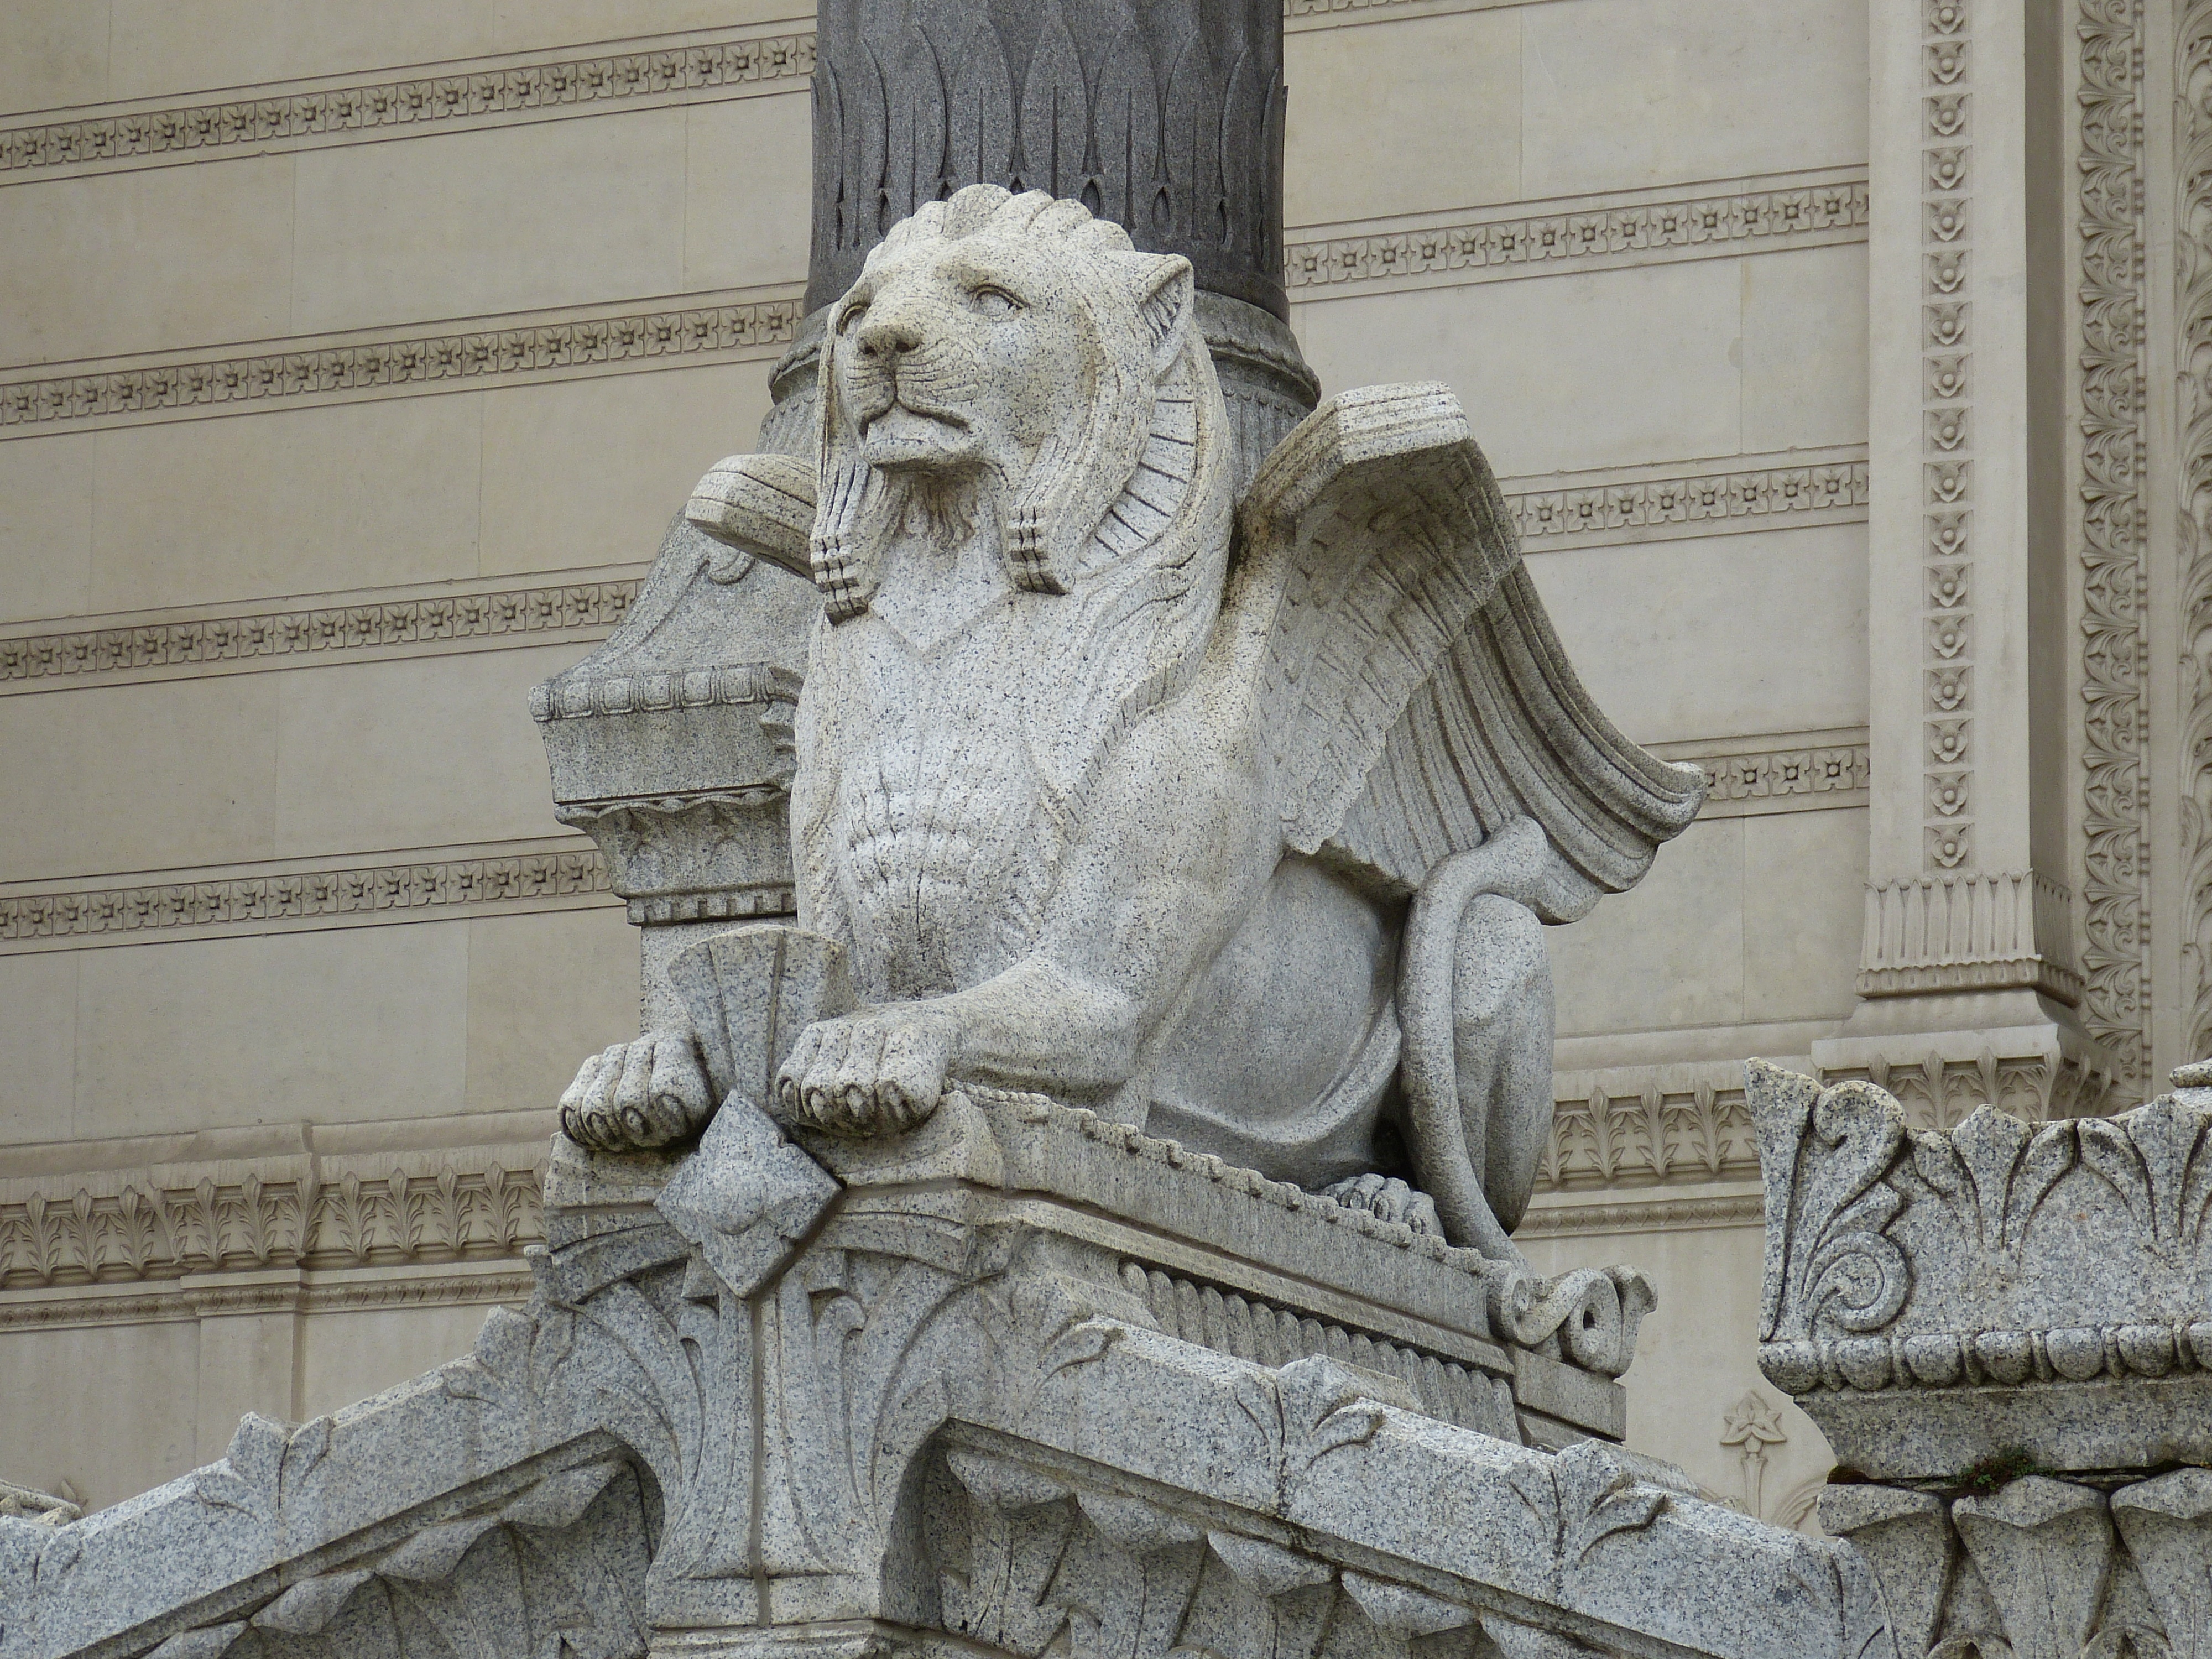
wing, architecture, monument, france, statue, church, christian, lion, fig, gargoyle, sculpture, catholic, art, temple, history, basilica, carving, relief, lyon, stone carving, place of pilgrimage, ancient history